Calligraphy

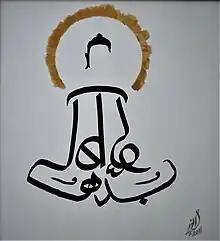
Budha in Samrup Rachna Calligraphy by Syed Mohammed Anwer

Nepalese calligraphy is primarily created using the Ranjana script. The script itself, along with its derivatives (like Lantsa, Phagpa, Kutila) are used in Nepal, Tibet, Bhutan, Leh, Mongolia, coastal Japan, and Korea to write "Om mani padme hum" and other sacred Buddhist texts, mainly those derived from Sanskrit and Pali.